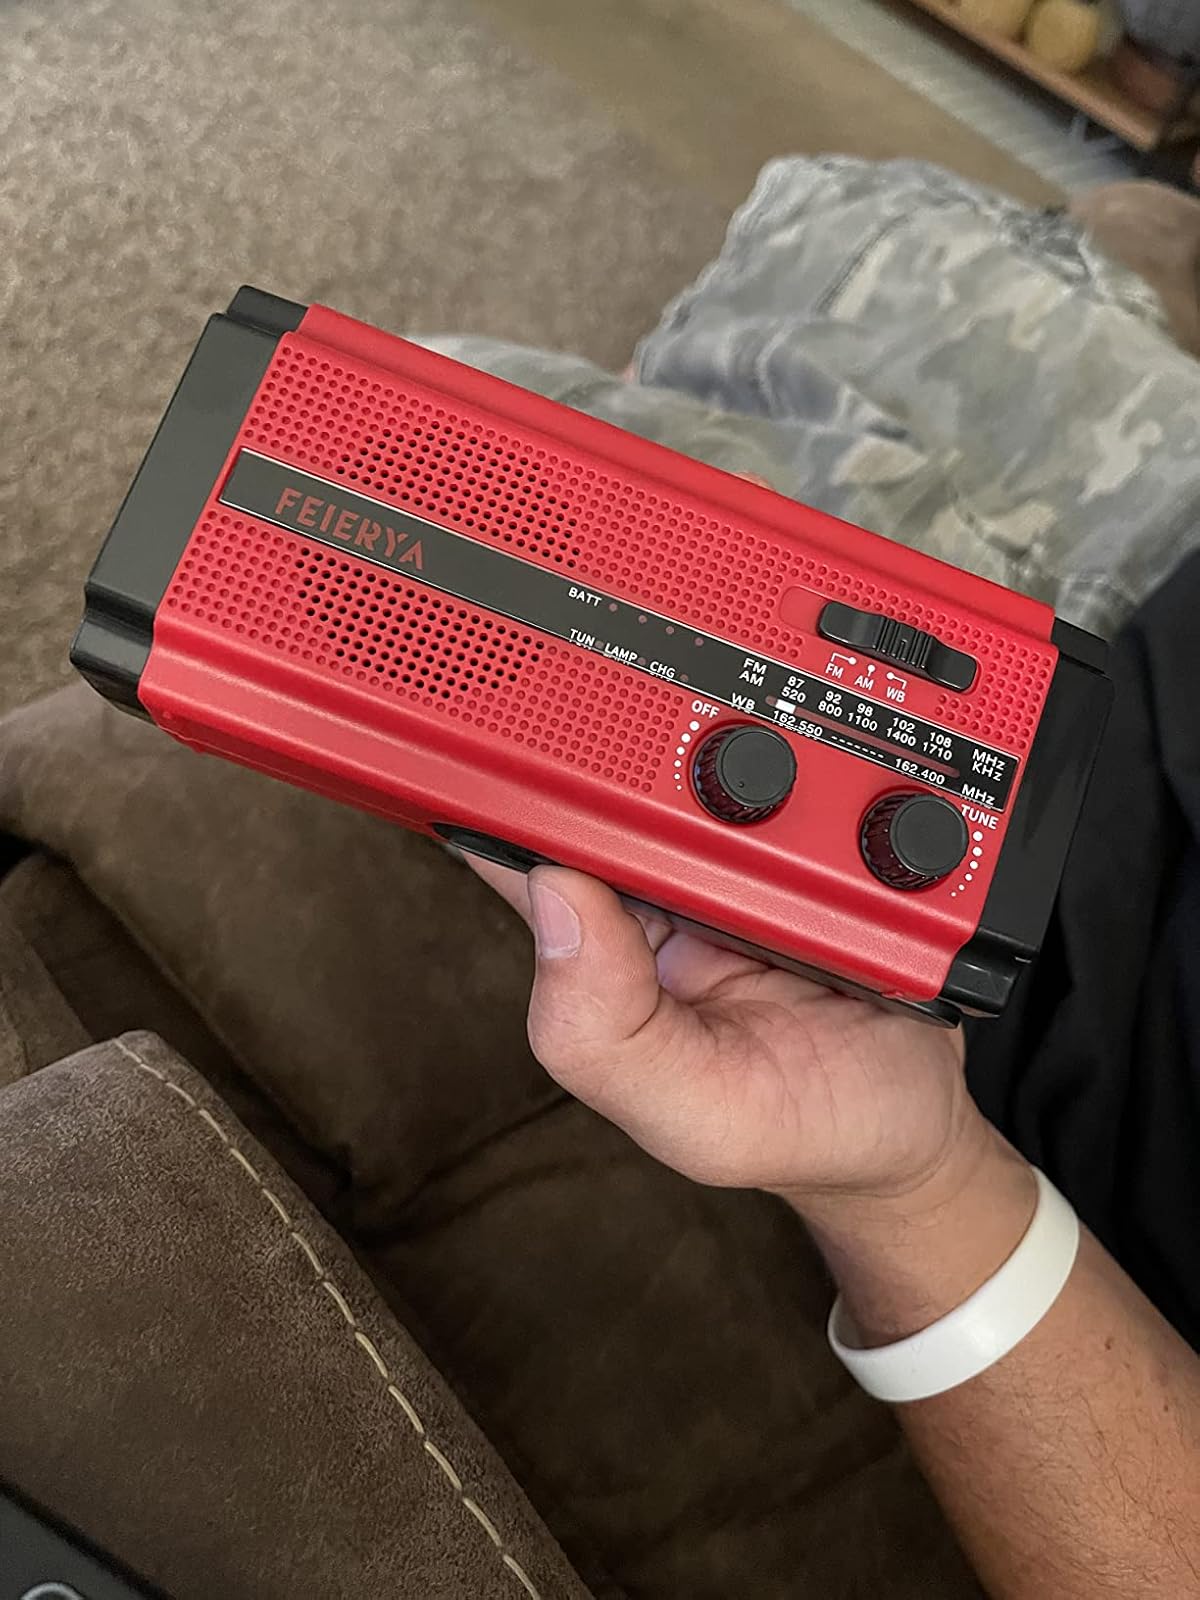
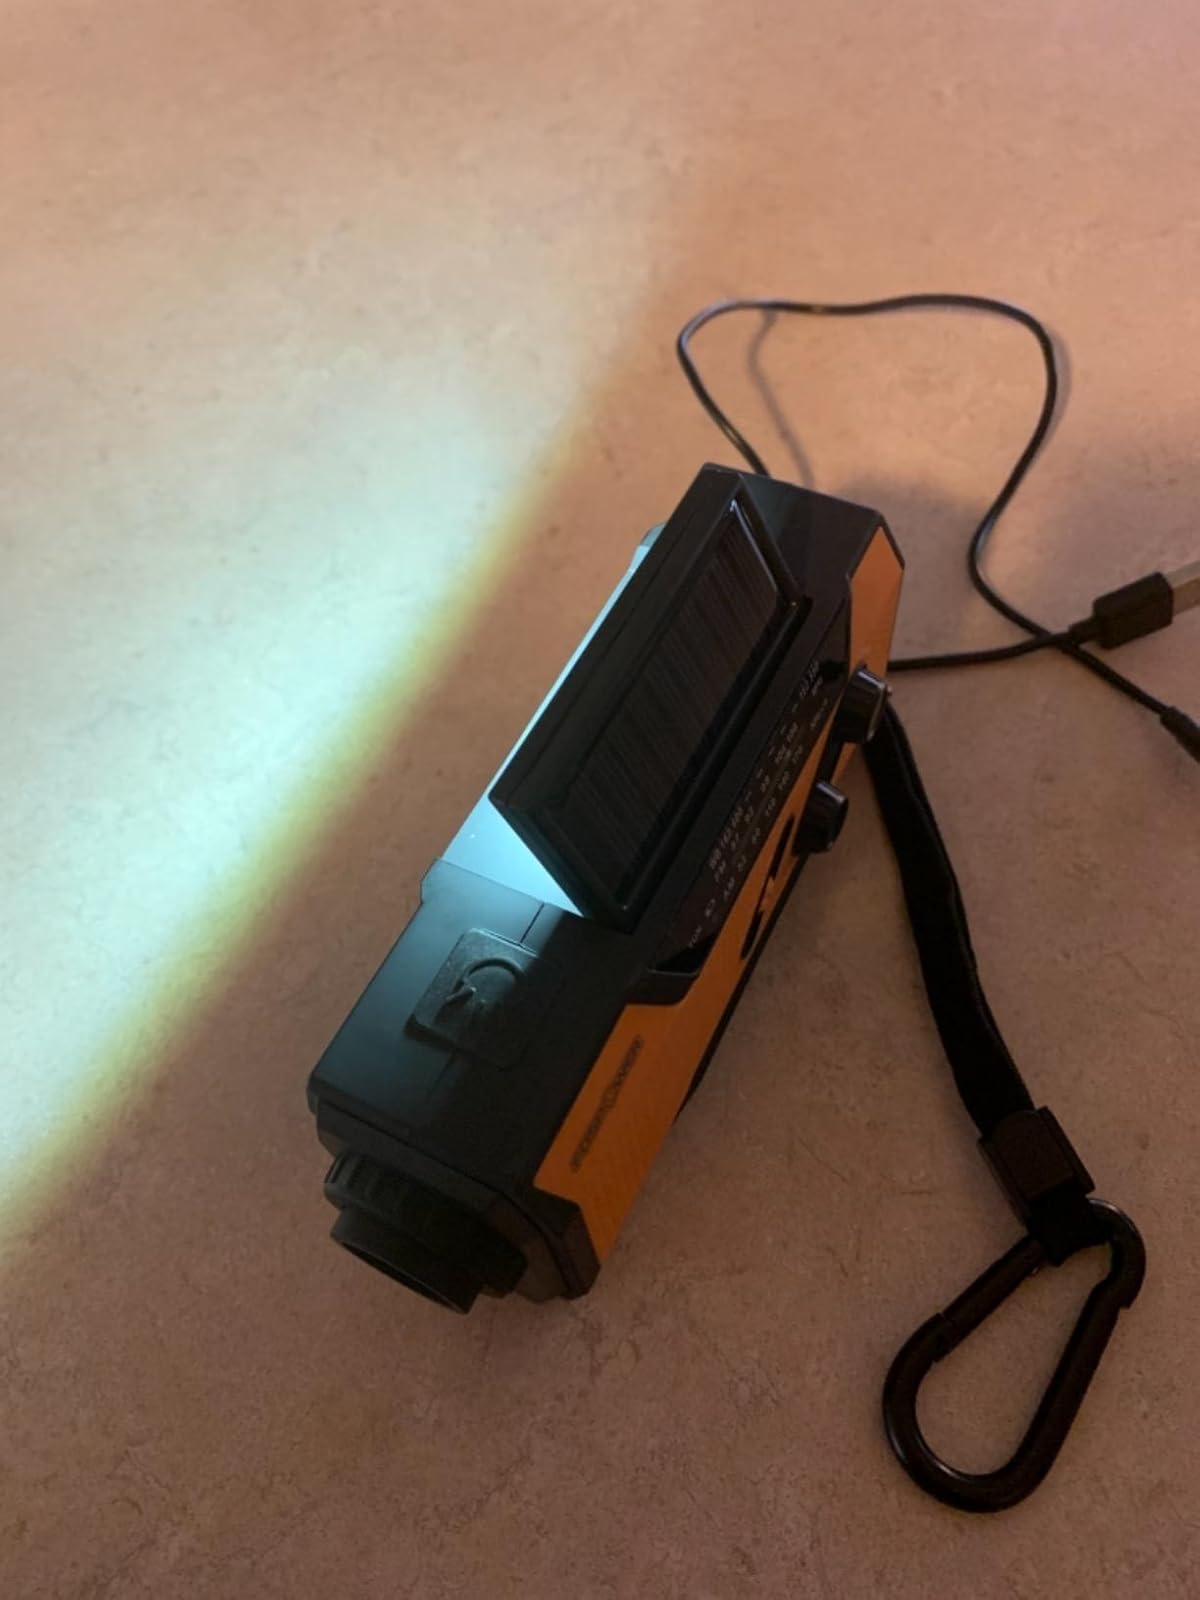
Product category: radio
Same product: no